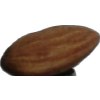
Label: Almonds 1